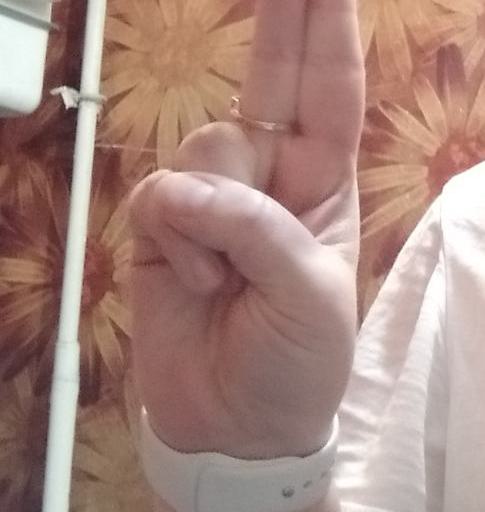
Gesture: two_up